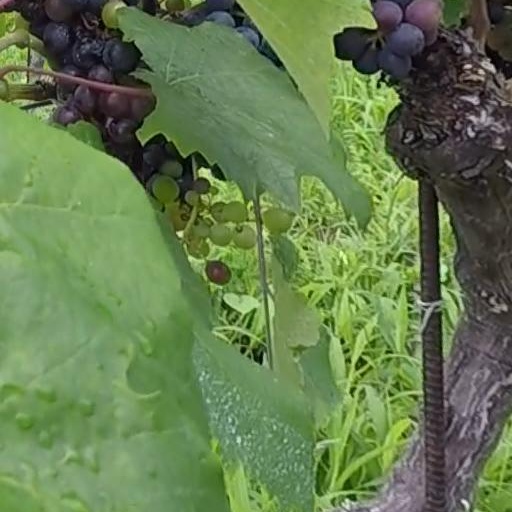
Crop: grape